Johann Andreas Benjamin Nothnagel

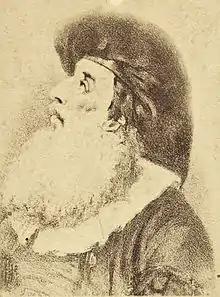
Naphtali Cohen

Another, of Rabbi Naphtali Katz (Cohen Zedek) is shown at the Jewish Museum in Frankfurt, Germany. Cropped and reversed on a vertical axis, this image became identified with the rabbi, who fled the town after he was arrested and falsely accused of burning down the crowded Jewish section of Frankfurt. He had been released after proved innocent in trial, but still held to blame by the Christian public, documented in antisemitic writings, accusations later replicated by the Jewish Haskallah movement, and even modern day Researchers